University of Texas at San Antonio

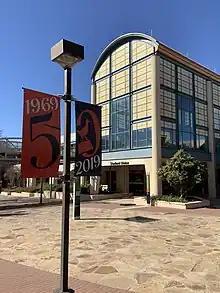
The Student Union (formerly the University Center) opened in 1986, with the first expansion (built in the 1990s)

"The Paisano", was established in 1981 as the first independent student publication in the state. During the fall of that year, the university began playing collegiate athletics. It was immediately elected to Division I status in the NCAA. The Student Representative Assembly headed the burial of a time capsule in 1983, the university's 10th anniversary, instructing it to be opened on June 5, 2023.